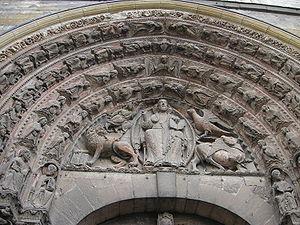
La cathédrale Saint-Maurice d'Angers, en France, est l'église cathédrale du diocèse d'Angers.